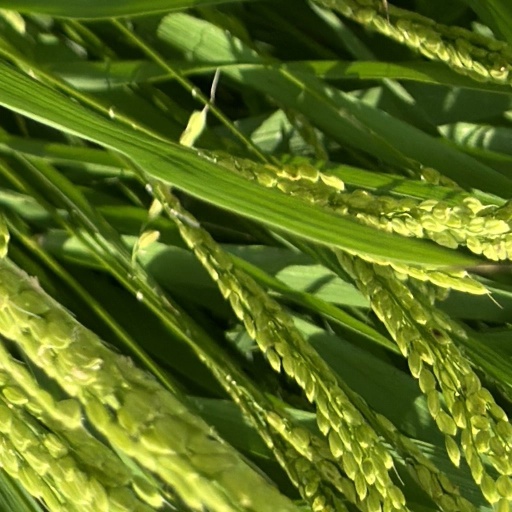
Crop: rice